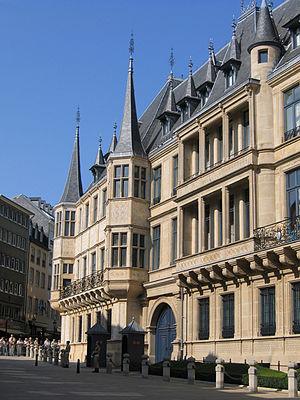
Luxembourg, communément appelée Luxembourg-Ville ou simplement d’Stad, est la capitale du Grand-Duché de Luxembourg ainsi que la plus grande ville du pays avec un peu plus de 119 000 habitants.